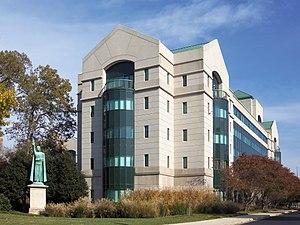
La conférence des évêques catholiques des États-Unis est l'organisation qui rassemble les prélats de la hiérarchie catholique aux États-Unis.